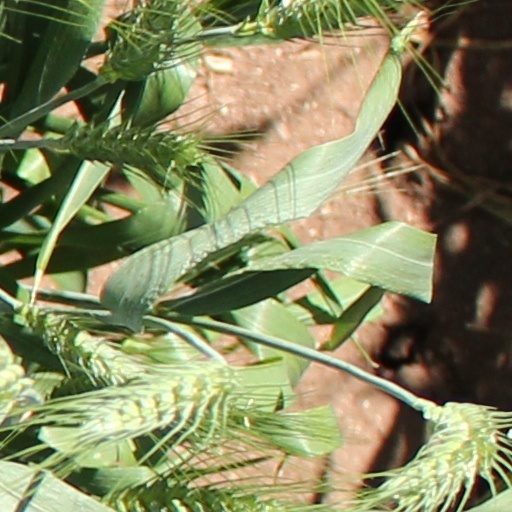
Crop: wheat